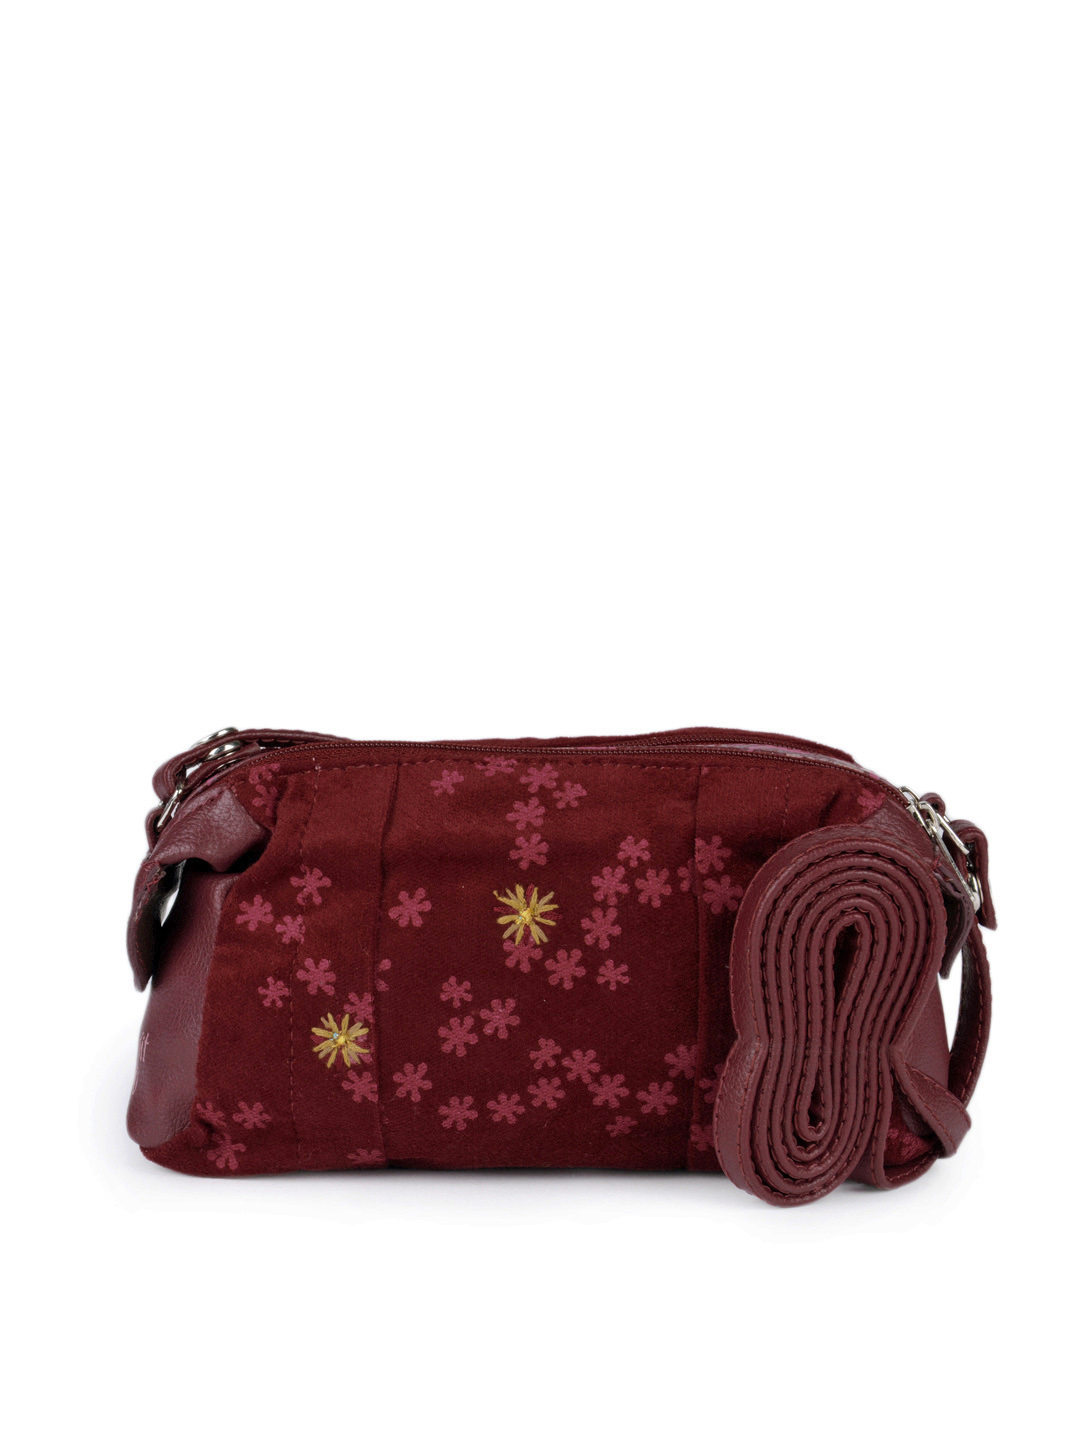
Baggit Women Red Affair Hoor Mobile Pouch
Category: Accessories / Bags / Mobile Pouch
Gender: Women
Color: Red
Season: Summer 2012
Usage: Casual